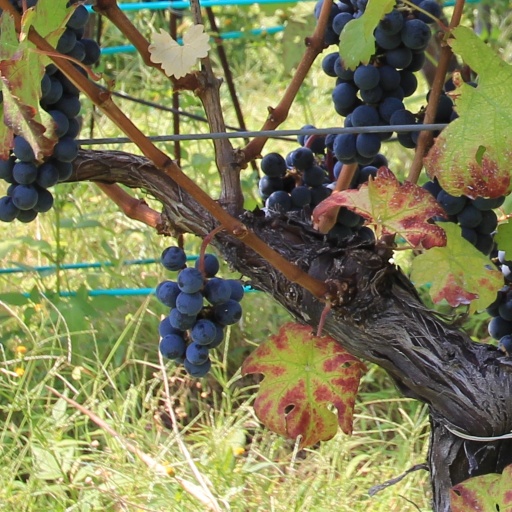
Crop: grape